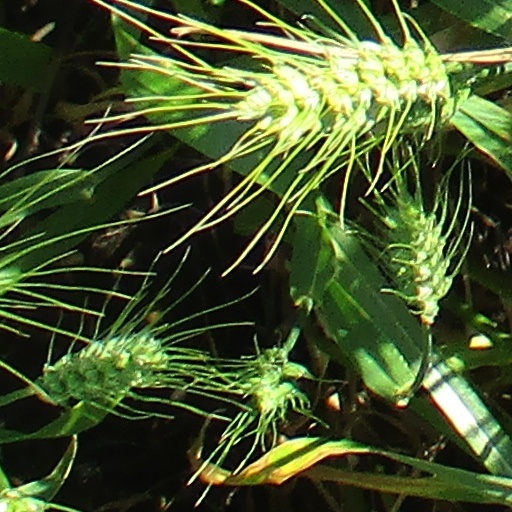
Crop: wheat